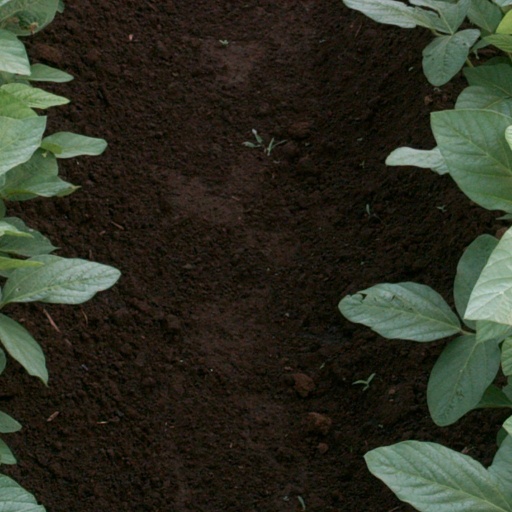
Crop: soybean